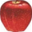
Label: apple